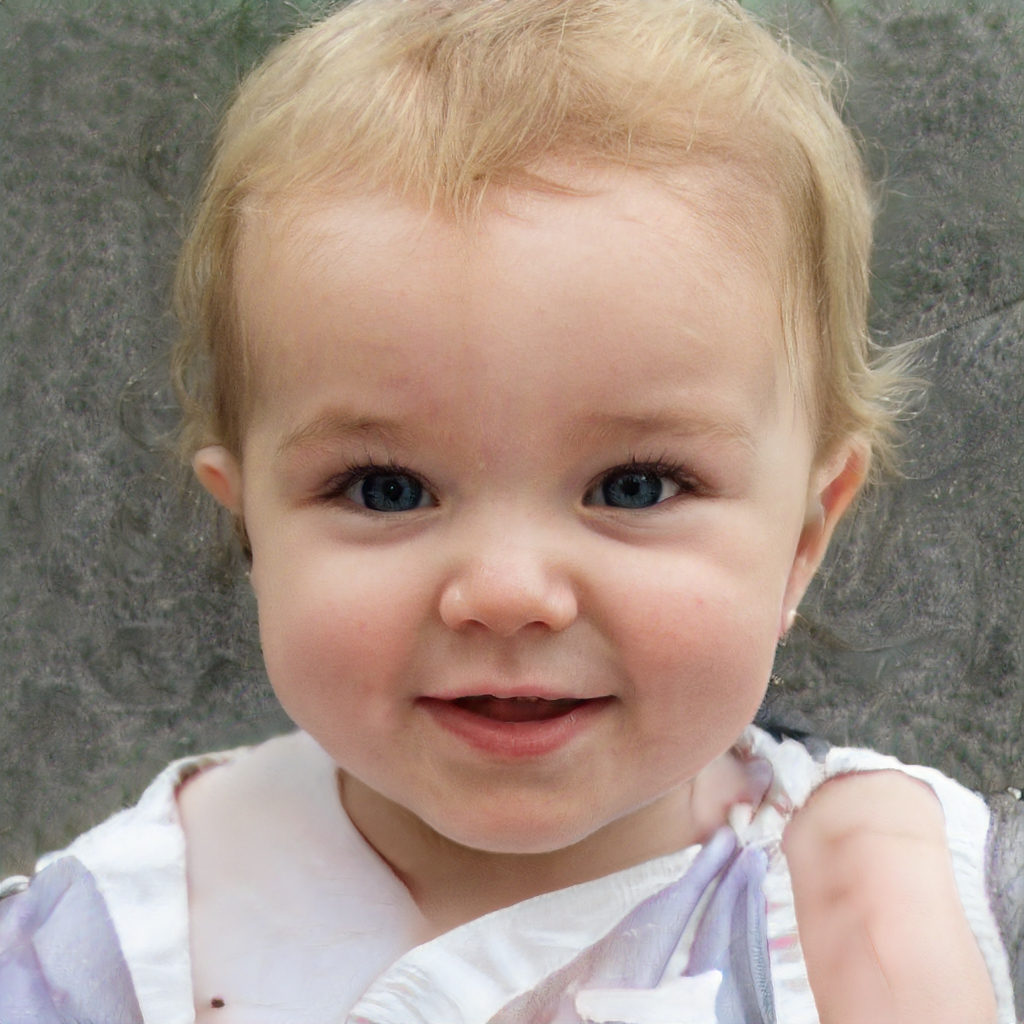
Gender: Female